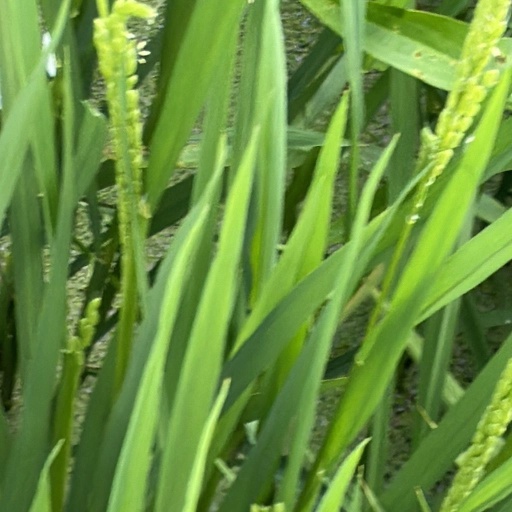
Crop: rice